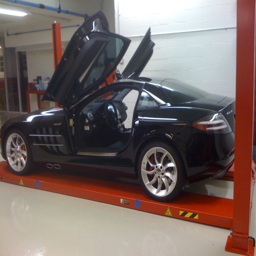
part of a car garage .